U.S. Route 50 in Nevada

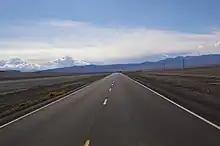
Salt Wells, just east of Fallon

In 1926, when the U.S. Highway system was announced, there was a gap in US 50 between Ely and Thistle, Utah. At the time, the states of Utah and Nevada were feuding about which of the old auto trails would be paved and used for the new U.S. Highway system. Utah officials refused to pave the portion of the Lincoln Highway west of Salt Lake City. They perceived this route as being expensive to build, with no benefit for the state. Nevada officials, and the Lincoln Highway Association, pleaded with Utah authorities to change their position, even offering funds to help offset the additional cost of paving that route. However, the Lincoln highway directed travelers destined for both southern and northern California on a route away from Utah cities, towards central Nevada. Utah instead paved the Wendover Cutoff, part of the Victory Highway (modern Interstate 80), that only directed traffic for northern California out of the state. The choice not to pave the Lincoln Highway would direct travelers bound for southern California to use the Arrowhead Trail (modern Interstate 15). This route serves numerous communities in Utah, but only Las Vegas and a few other small towns in Nevada. The final blow to the original route of the Lincoln Highway was the formation of the Dugway Proving Ground, a military base used for weapons testing, which closed the area to the public. The Lincoln Highway was re-routed to Salt Lake City along a circuitous route via Wendover and the Bonneville Salt Flats. This route was initially numbered US 50 from Ely to Wendover and US 40/50 across western Utah, but has been renumbered US 93, US 93 Alternate and I-80.